America (yacht)

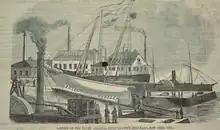
Launch of the yacht "America" from Brown's shipyard, New York City.

A syndicate of New York Yacht Club members, headed by NYYC charter member Commodore John Cox Stevens, with members Edwin A. Stevens, George Schuyler, Hamilton Wilkes, and J. Beekman Finley, built a yacht to sail to England. The purpose of this visit was twofold: to show off U.S. shipbuilding skill and make money through competing in yachting regattas. Stevens employed the services of the shipyard of William H. Brown and his chief designer, George Steers. She was launched on May 3, 1851, from the Brown shipyard, near Eleventh Street, East River, New York. She cost $30,000 .